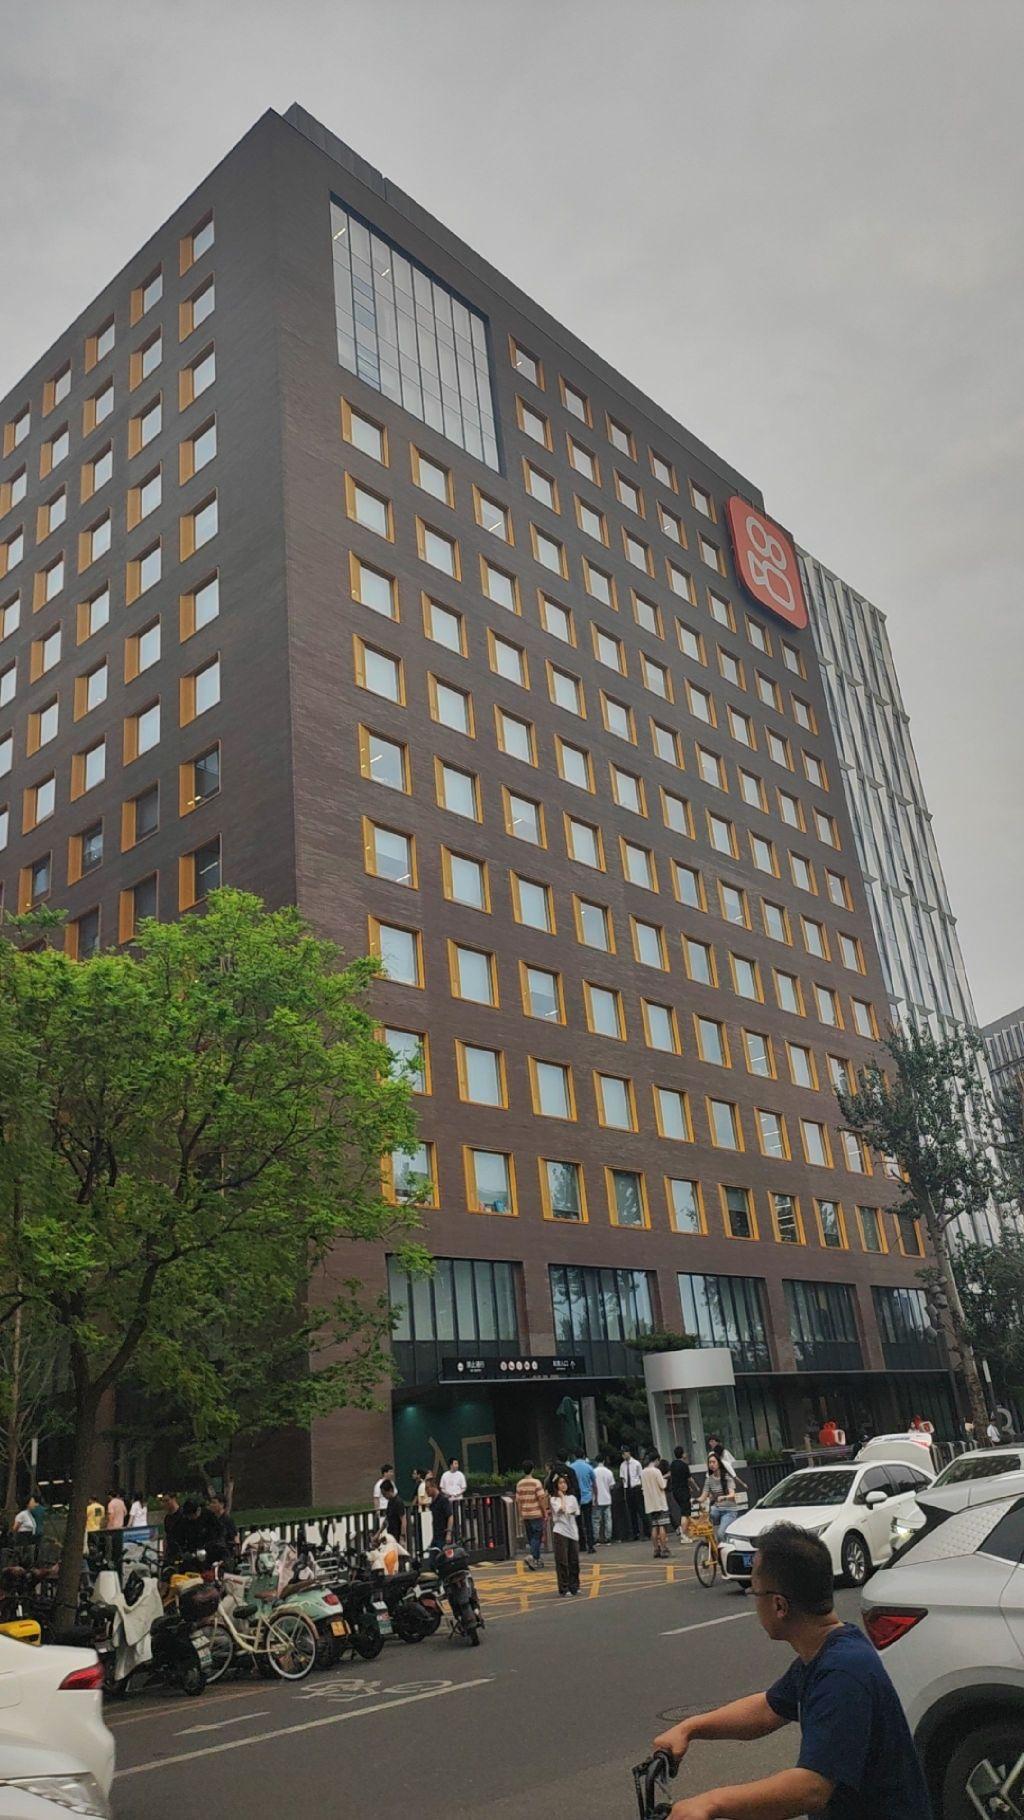
地标名称：上地·元中心
所在城市：北京市·海淀区